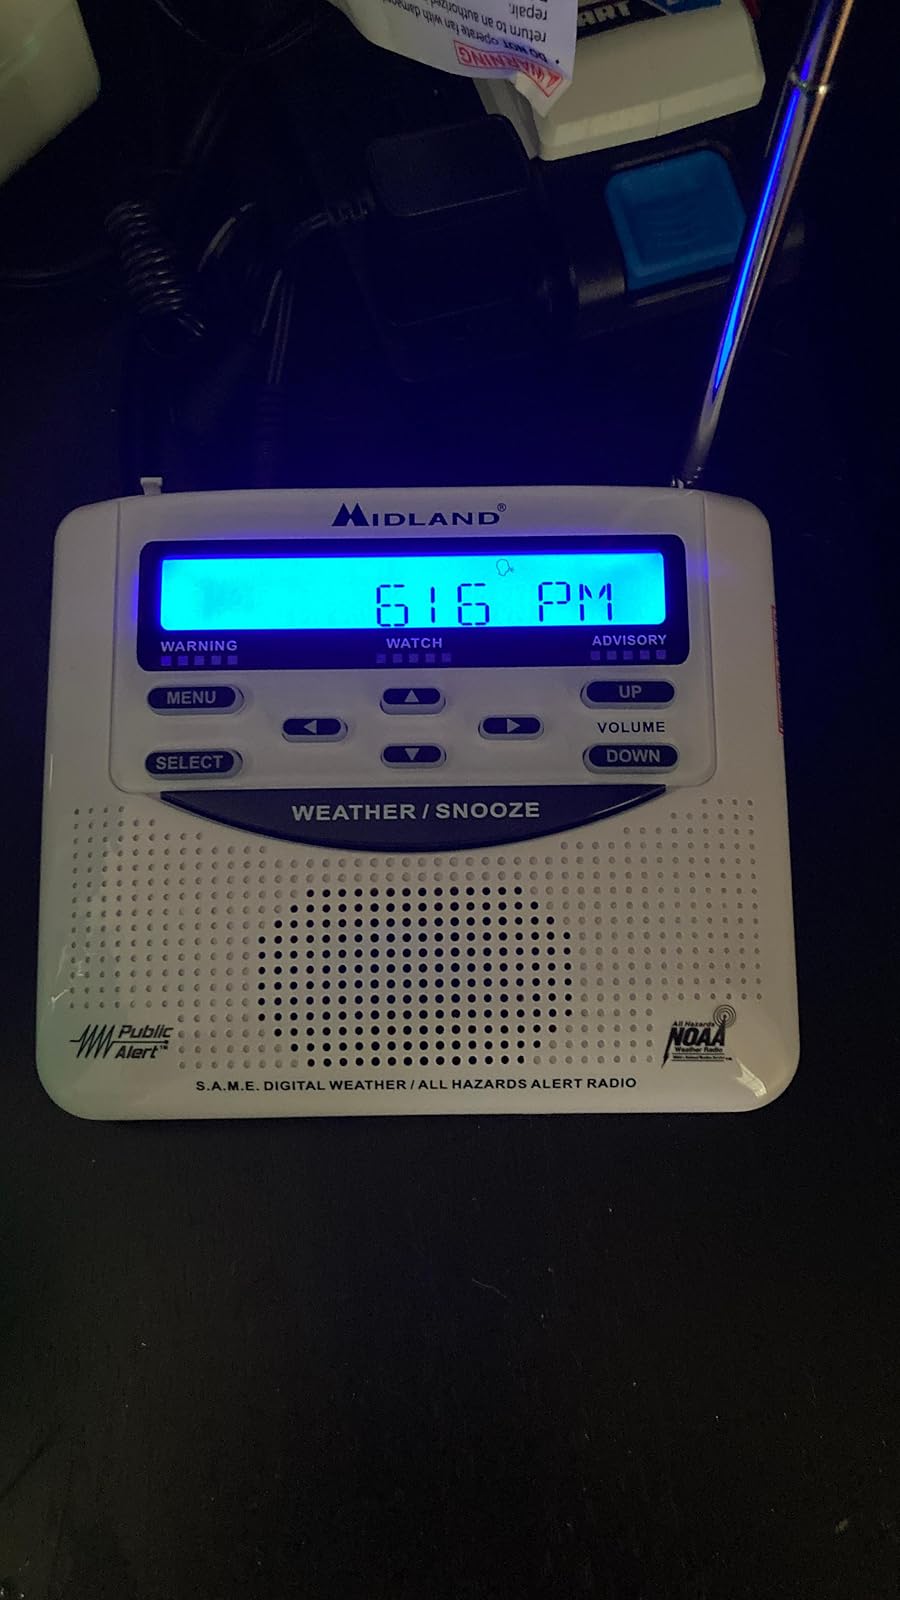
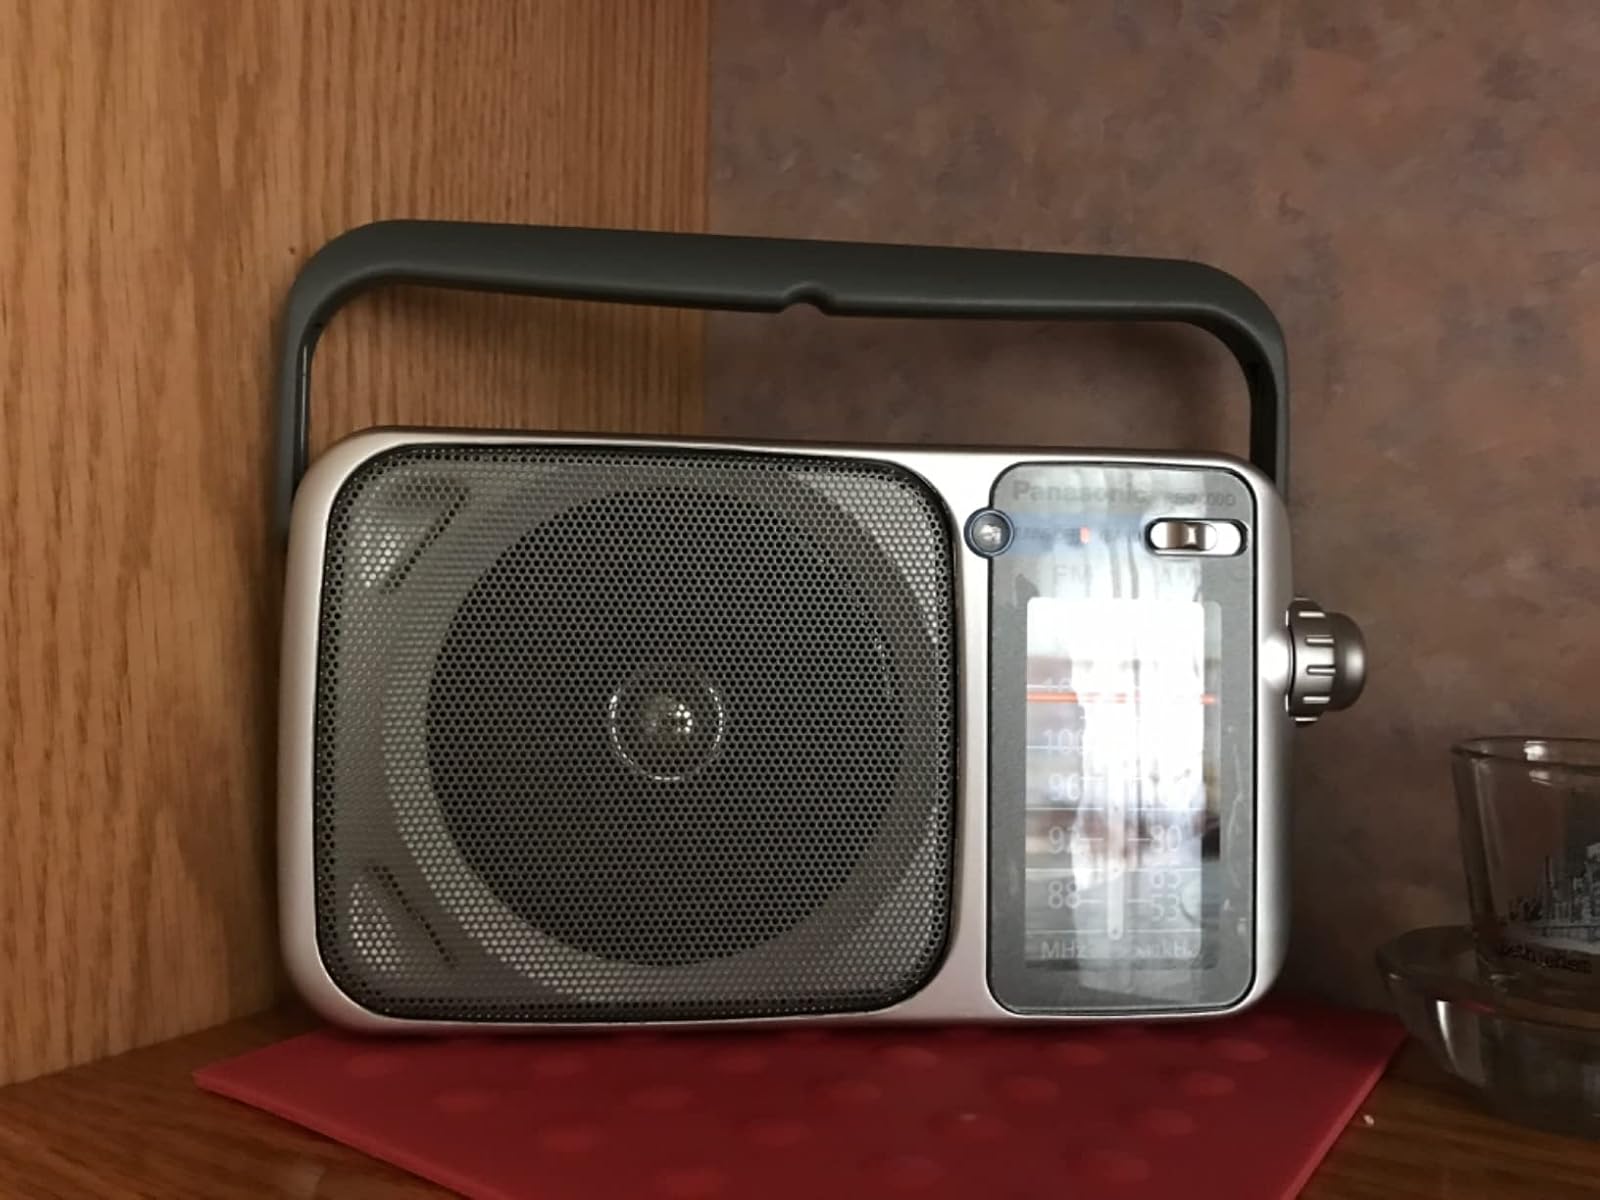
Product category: radio
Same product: no